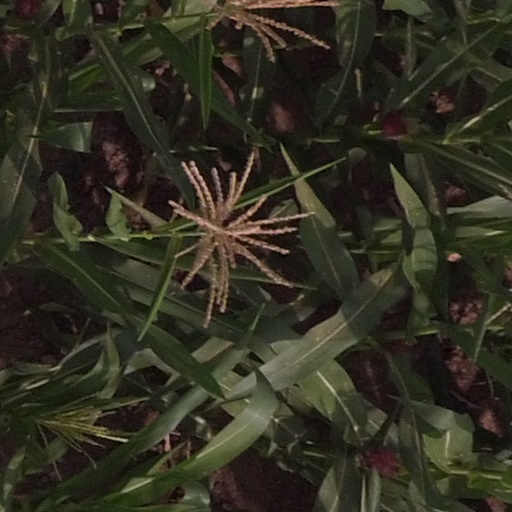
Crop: maize; corn